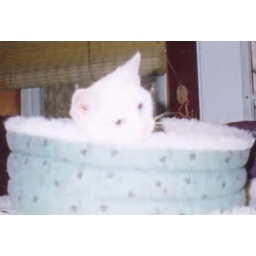
in cat bed